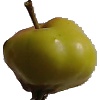
Label: Apple Red Yellow 2